Environmental stress cracking

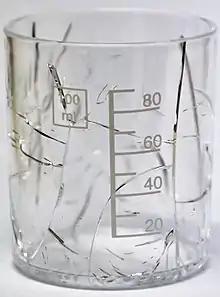
Poly(methyl methacrylate) (PMMA, plexiglas) beaker cracked after exposure to ethanol

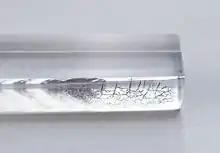
Environmental stress cracking affecting a piece of poly(methyl methacrylate) (PMMA, plexiglas)

ESC and polymer resistance to ESC (ESCR) have been studied for several decades. Research shows that the exposure of polymers to liquid chemicals tends to accelerate the crazing process, initiating crazes at stresses that are much lower than the stress causing crazing in air. The action of either a tensile stress or a corrosive liquid alone would not be enough to cause failure, but in ESC the initiation and growth of a crack is caused by the combined action of the stress and a corrosive environmental liquid. These corrosive environmental liquids are called 'secondary chemical agents', are often organic, and are defined as solvents not anticipated to come into contact with the plastic during its lifetime of use. Failure is rarely associated with primary chemical agents, as these materials are anticipated to come into contact with the polymer during its lifetime, and thus compatibility is ensured prior to use. In air, failure due to creep is known as creep rupture, as the air acts as a plasticizer, and this acts in parallel to environmental stress cracking.